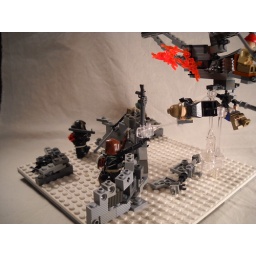
The survivors of the harsh winter Apocalypse defend their newfound home against the vicious Sky Raiders and their flying machine.